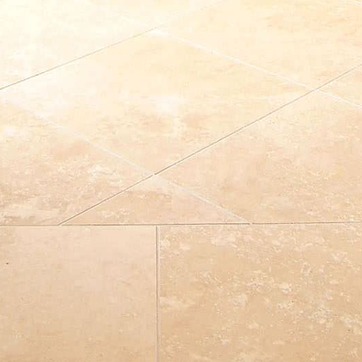
Material: polishedstone